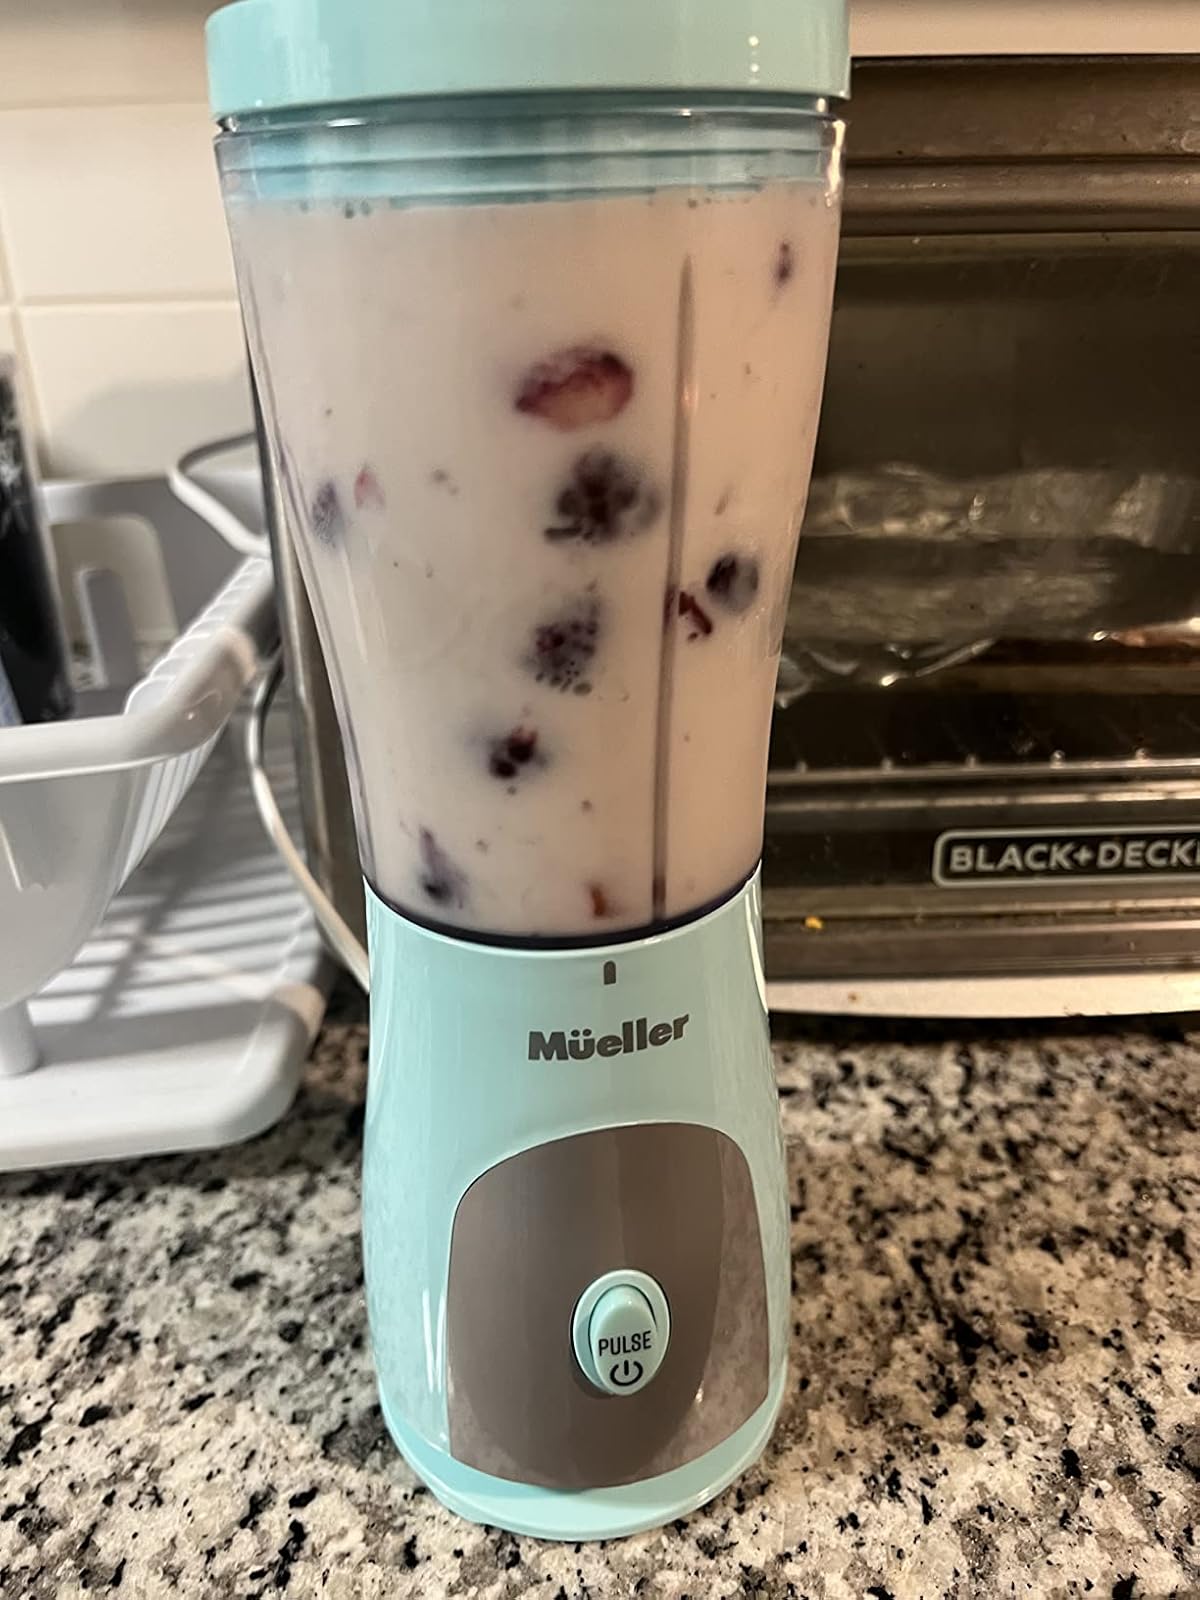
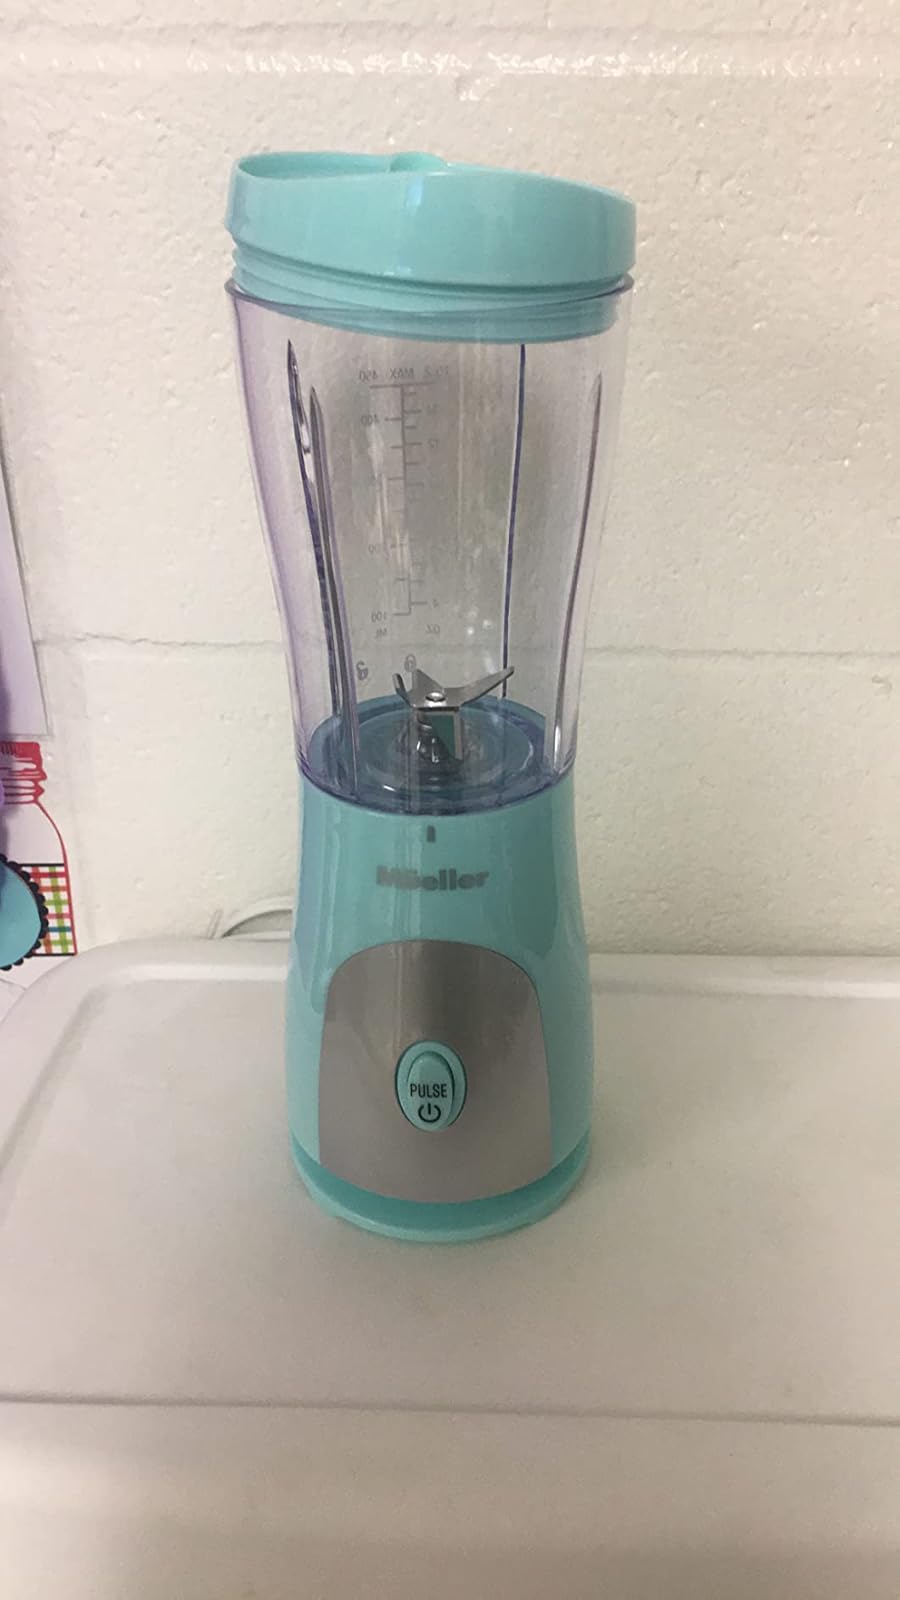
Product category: items_blender
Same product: yes